The Deadly Camp

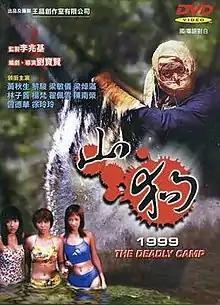
DVD released by Wide Sight Entertainment

The Deadly Camp (Shan gou 1999) is a 1999 slasher film written and directed by Bowie Lau, and co-written by Kenneth Hau Wai Lai.